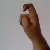
The image shows a hand gesture representing the letter 'X' in Indian Sign Language.